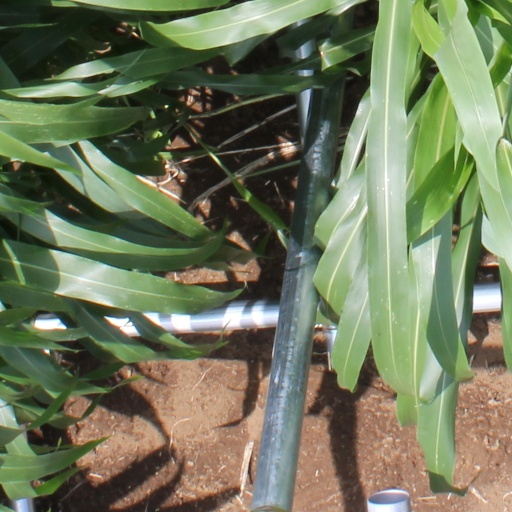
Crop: sorghum